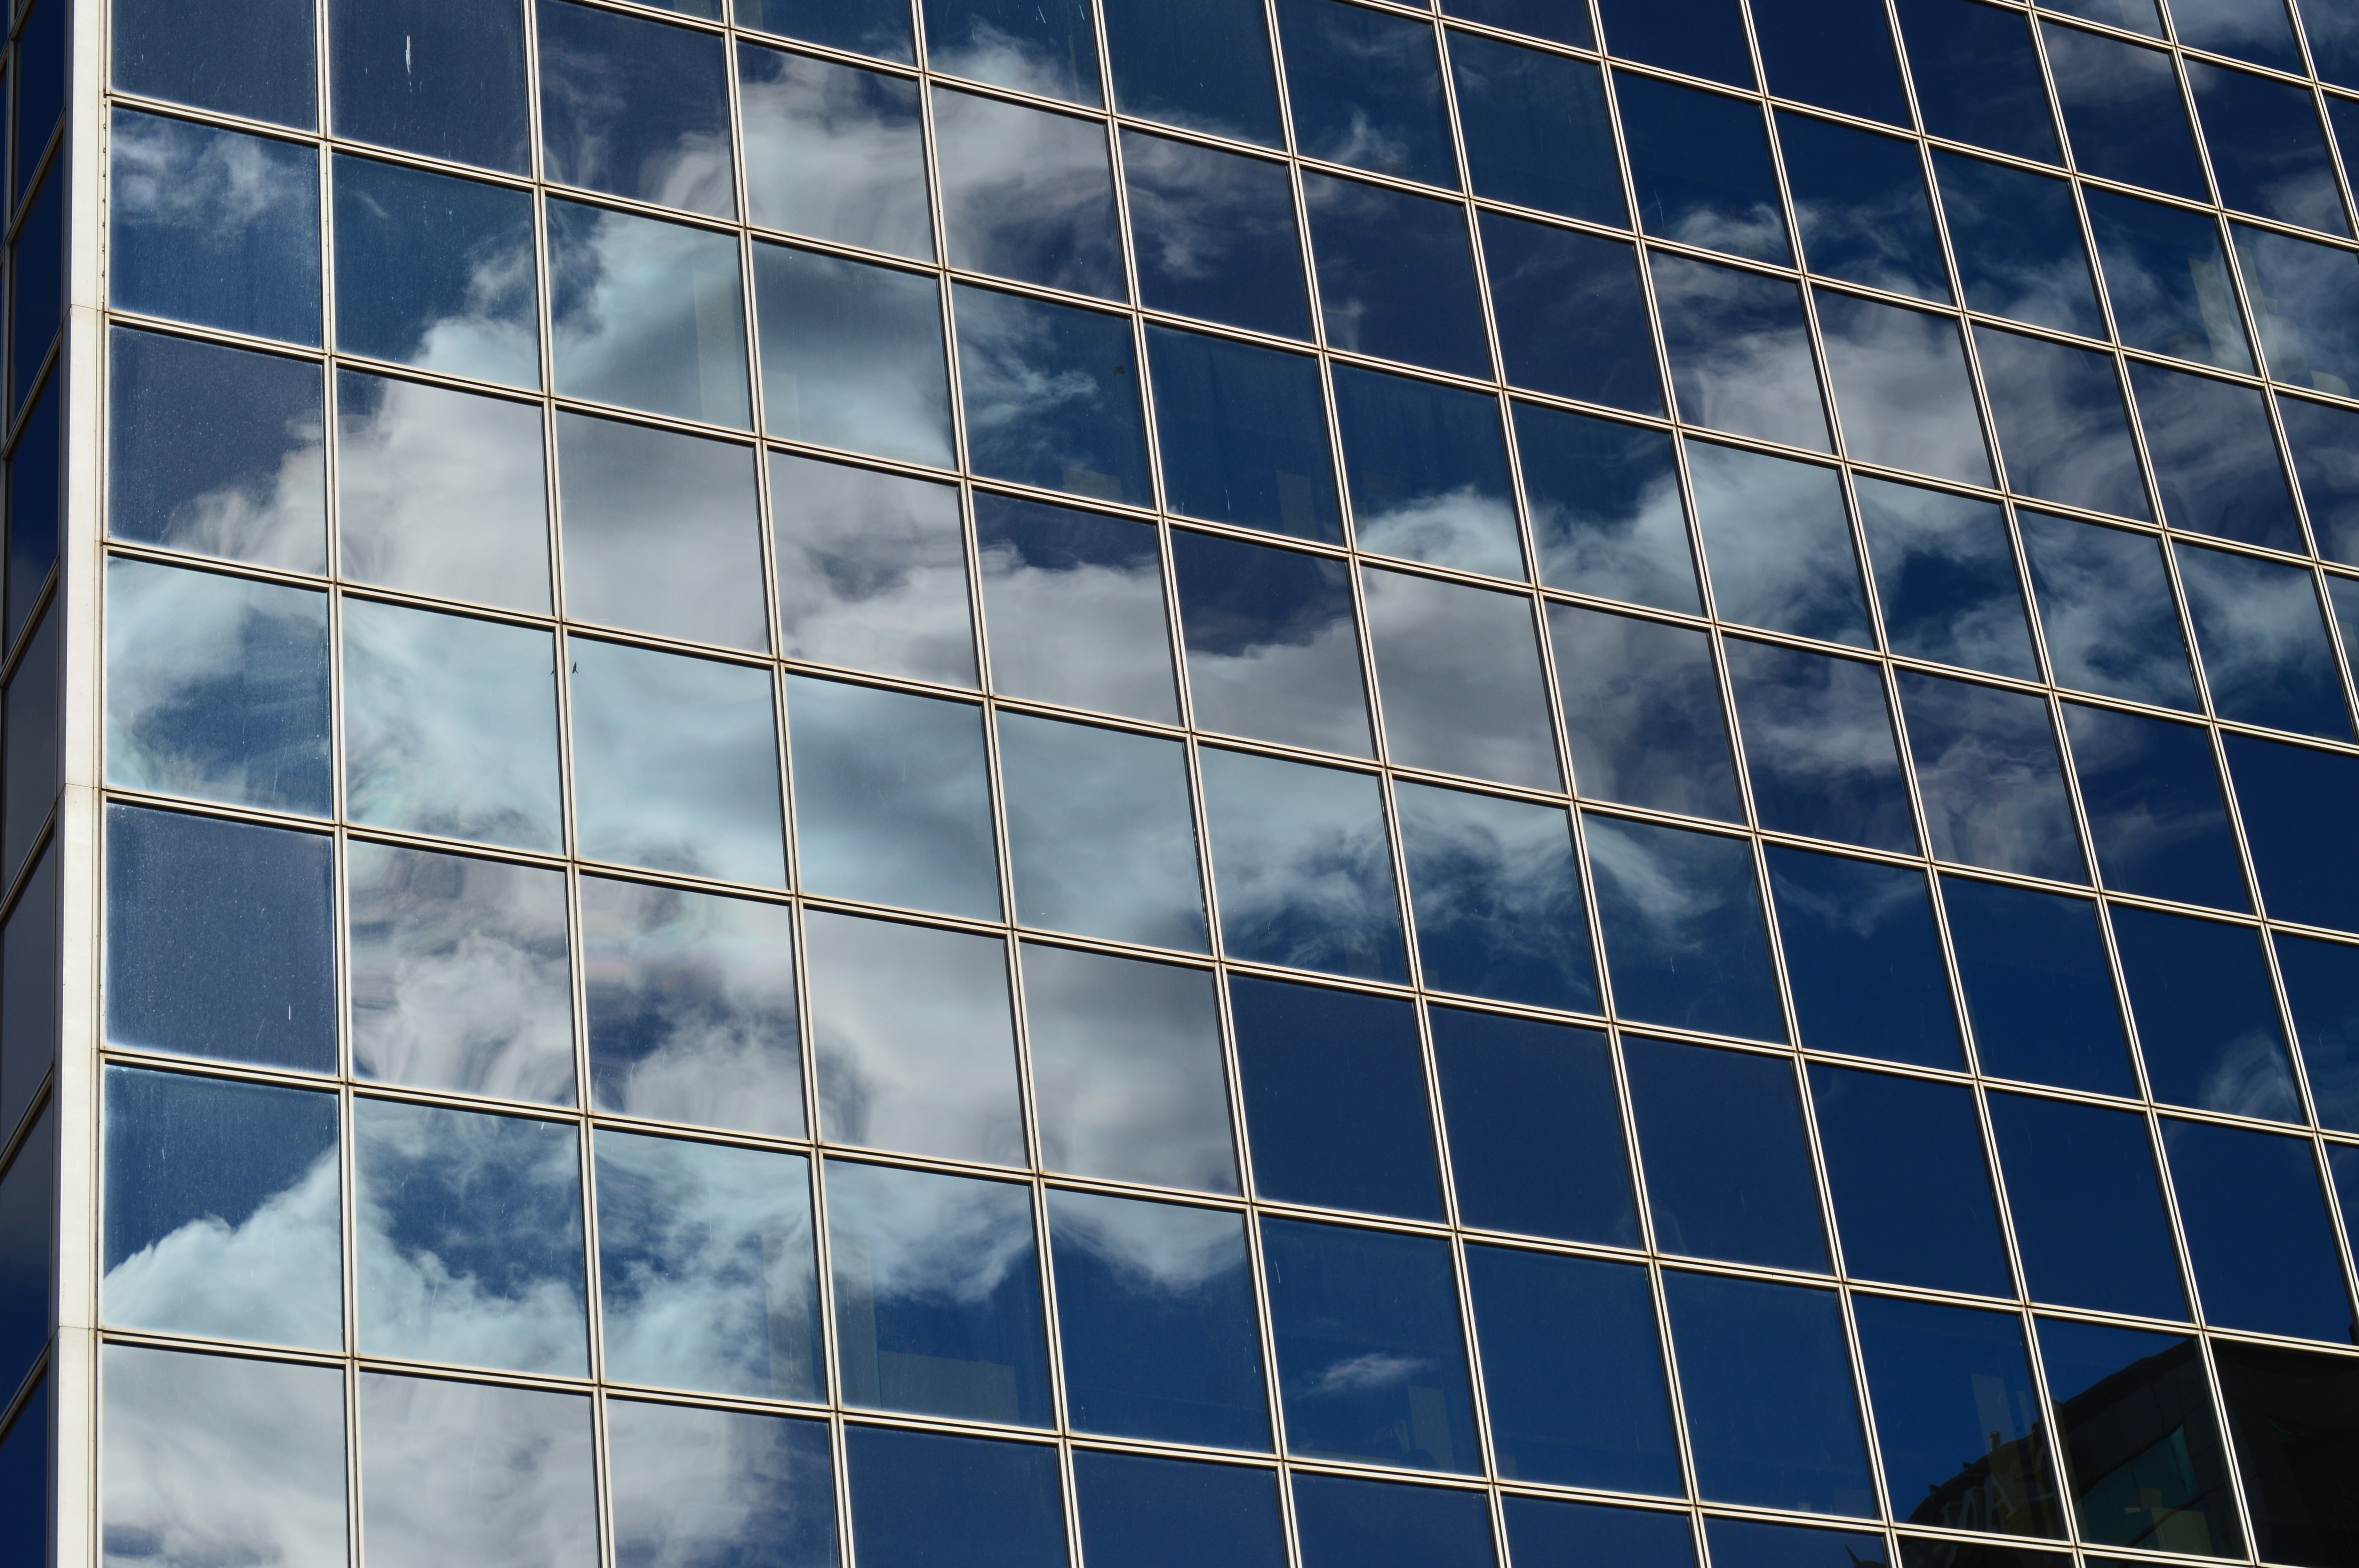
architecture, structure, window, glass, building, skyscraper, urban, downtown, line, reflection, high, tower, corporate, office, facade, blue, exterior, modern, tower block, interior design, clouds, windows, symmetry, commercial, shape, daylighting, window covering